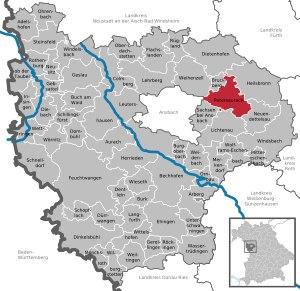
Petersaurach est une commune allemande de Bavière, située dans l'arrondissement d'Ansbach et le district de Moyenne-Franconie.